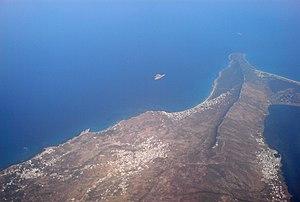
Photo aérienne du Cap Farina en Tunisie, de gauche à droite: Sounine, RafRaf village, RafRaf plage, Ghar El Melh. On voit aussi l'île pilau à gauche et la petite île plane en haut.
La géographie de la Tunisie est caractérisée par les contrastes régionaux. La Tunisie est le pays le plus au nord du continent africain. Il est séparé de l'Europe par 140 kilomètres au niveau du canal de Sicile et rattaché au Maghreb dont il est le plus petit État.
Raf Raf ou Rafraf est une ville du nord-est de la Tunisie située à une soixantaine de kilomètres de Tunis, une quarantaine de kilomètres de Bizerte et à sept kilomètres de Ras Jebel.